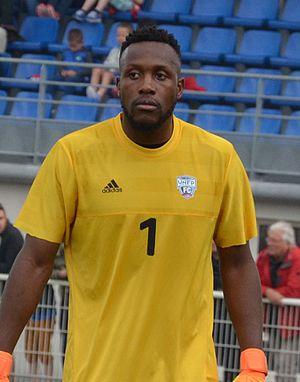
Photographie prise lors du match opposant le SM Caen à l'UNFP en match amical au stade Louis-Villemer de Saint-Lô le 30 juillet 2016. Ici, Anthony Mfa.
Anthony Mfa Mezui est un footballeur franco-gabonais né à Beauvais le 7 mars 1991. Il évolue au poste de gardien de but et évolue actuellement à l'US Sarre-Union.